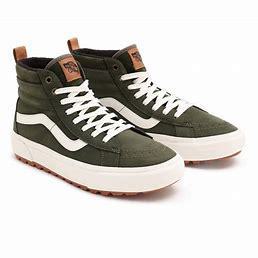
Brand: Vans
Model: SK8 Hi MTE